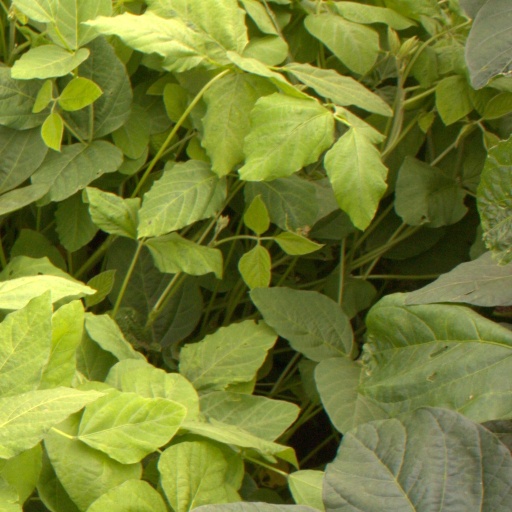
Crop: soybean